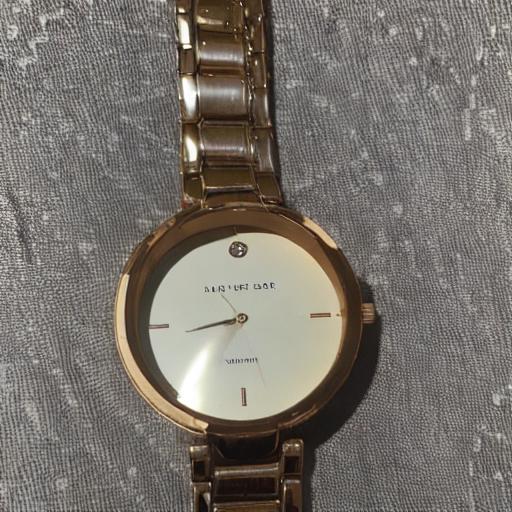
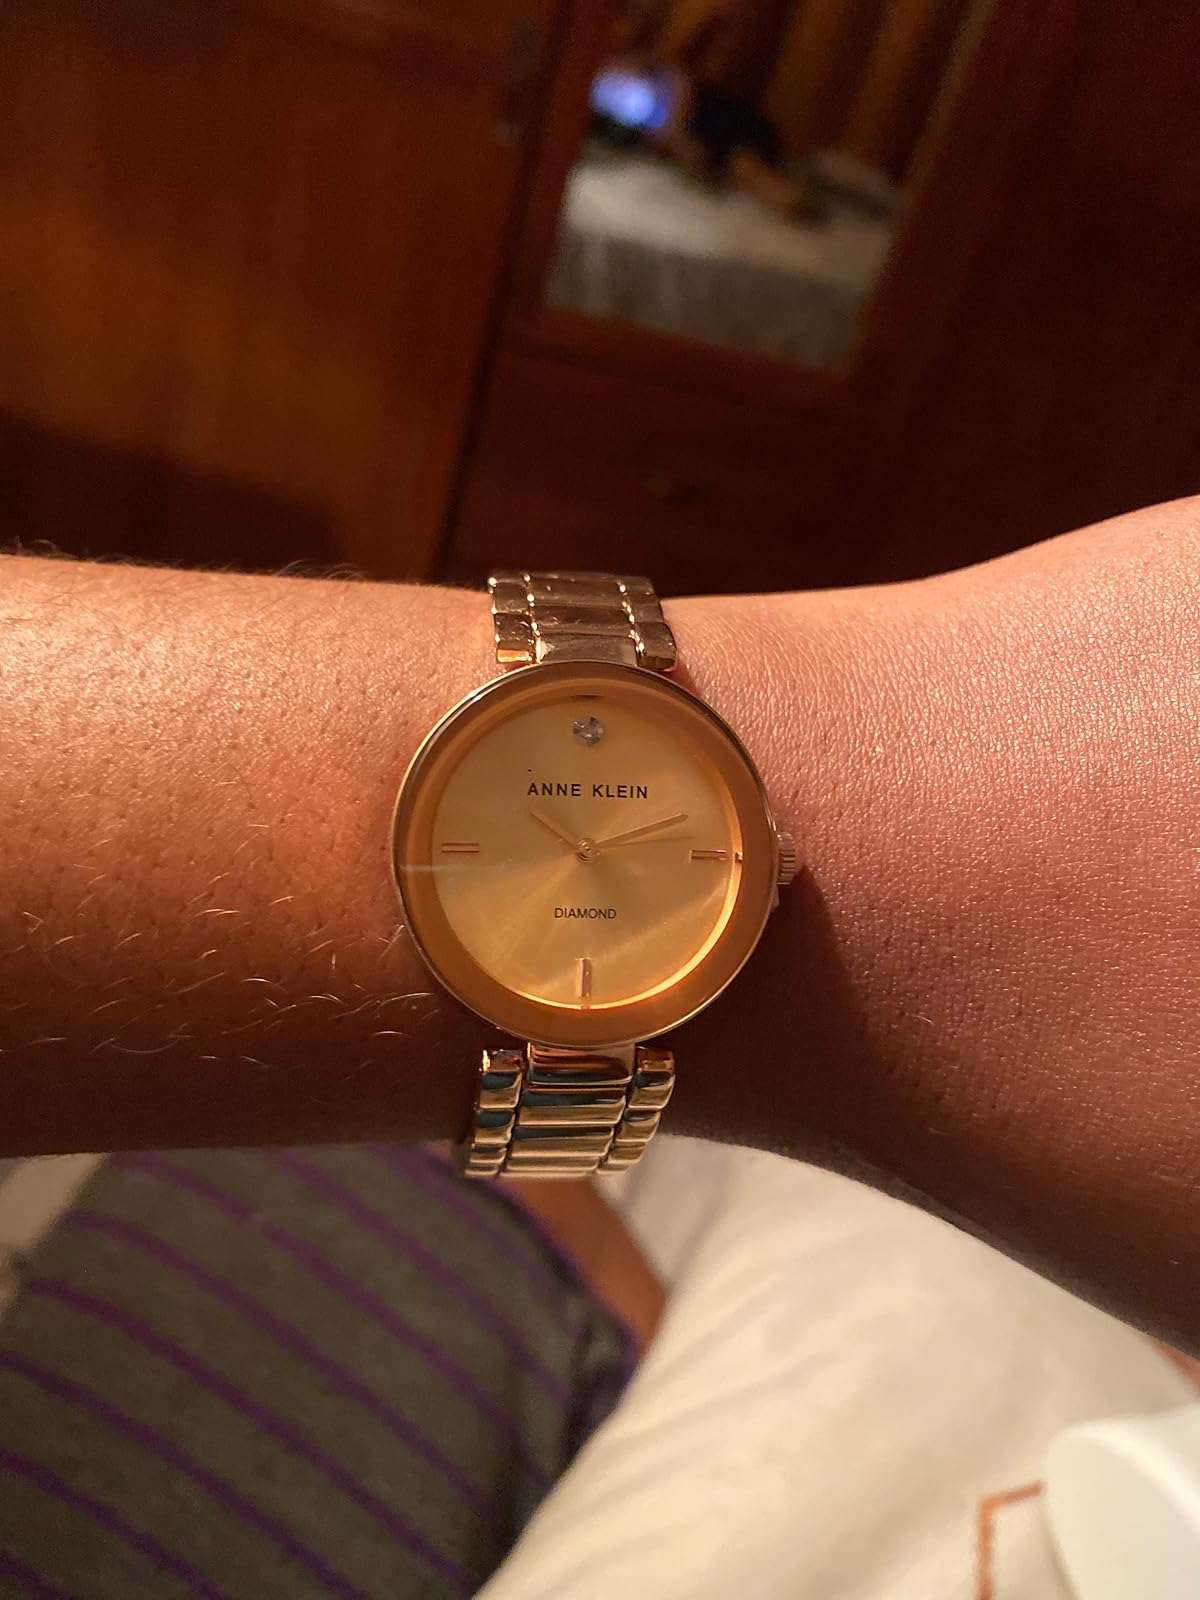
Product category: accessories_watch
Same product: no